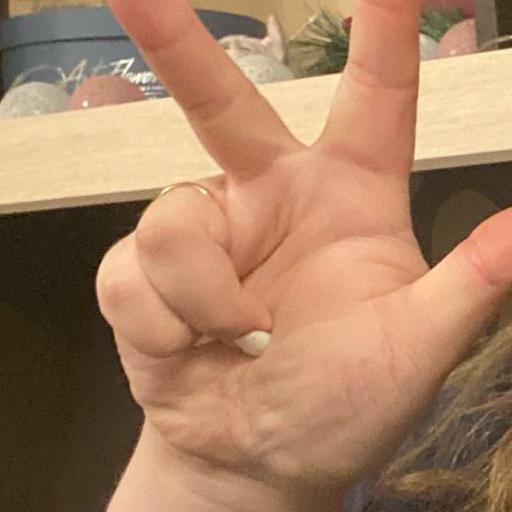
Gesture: three2